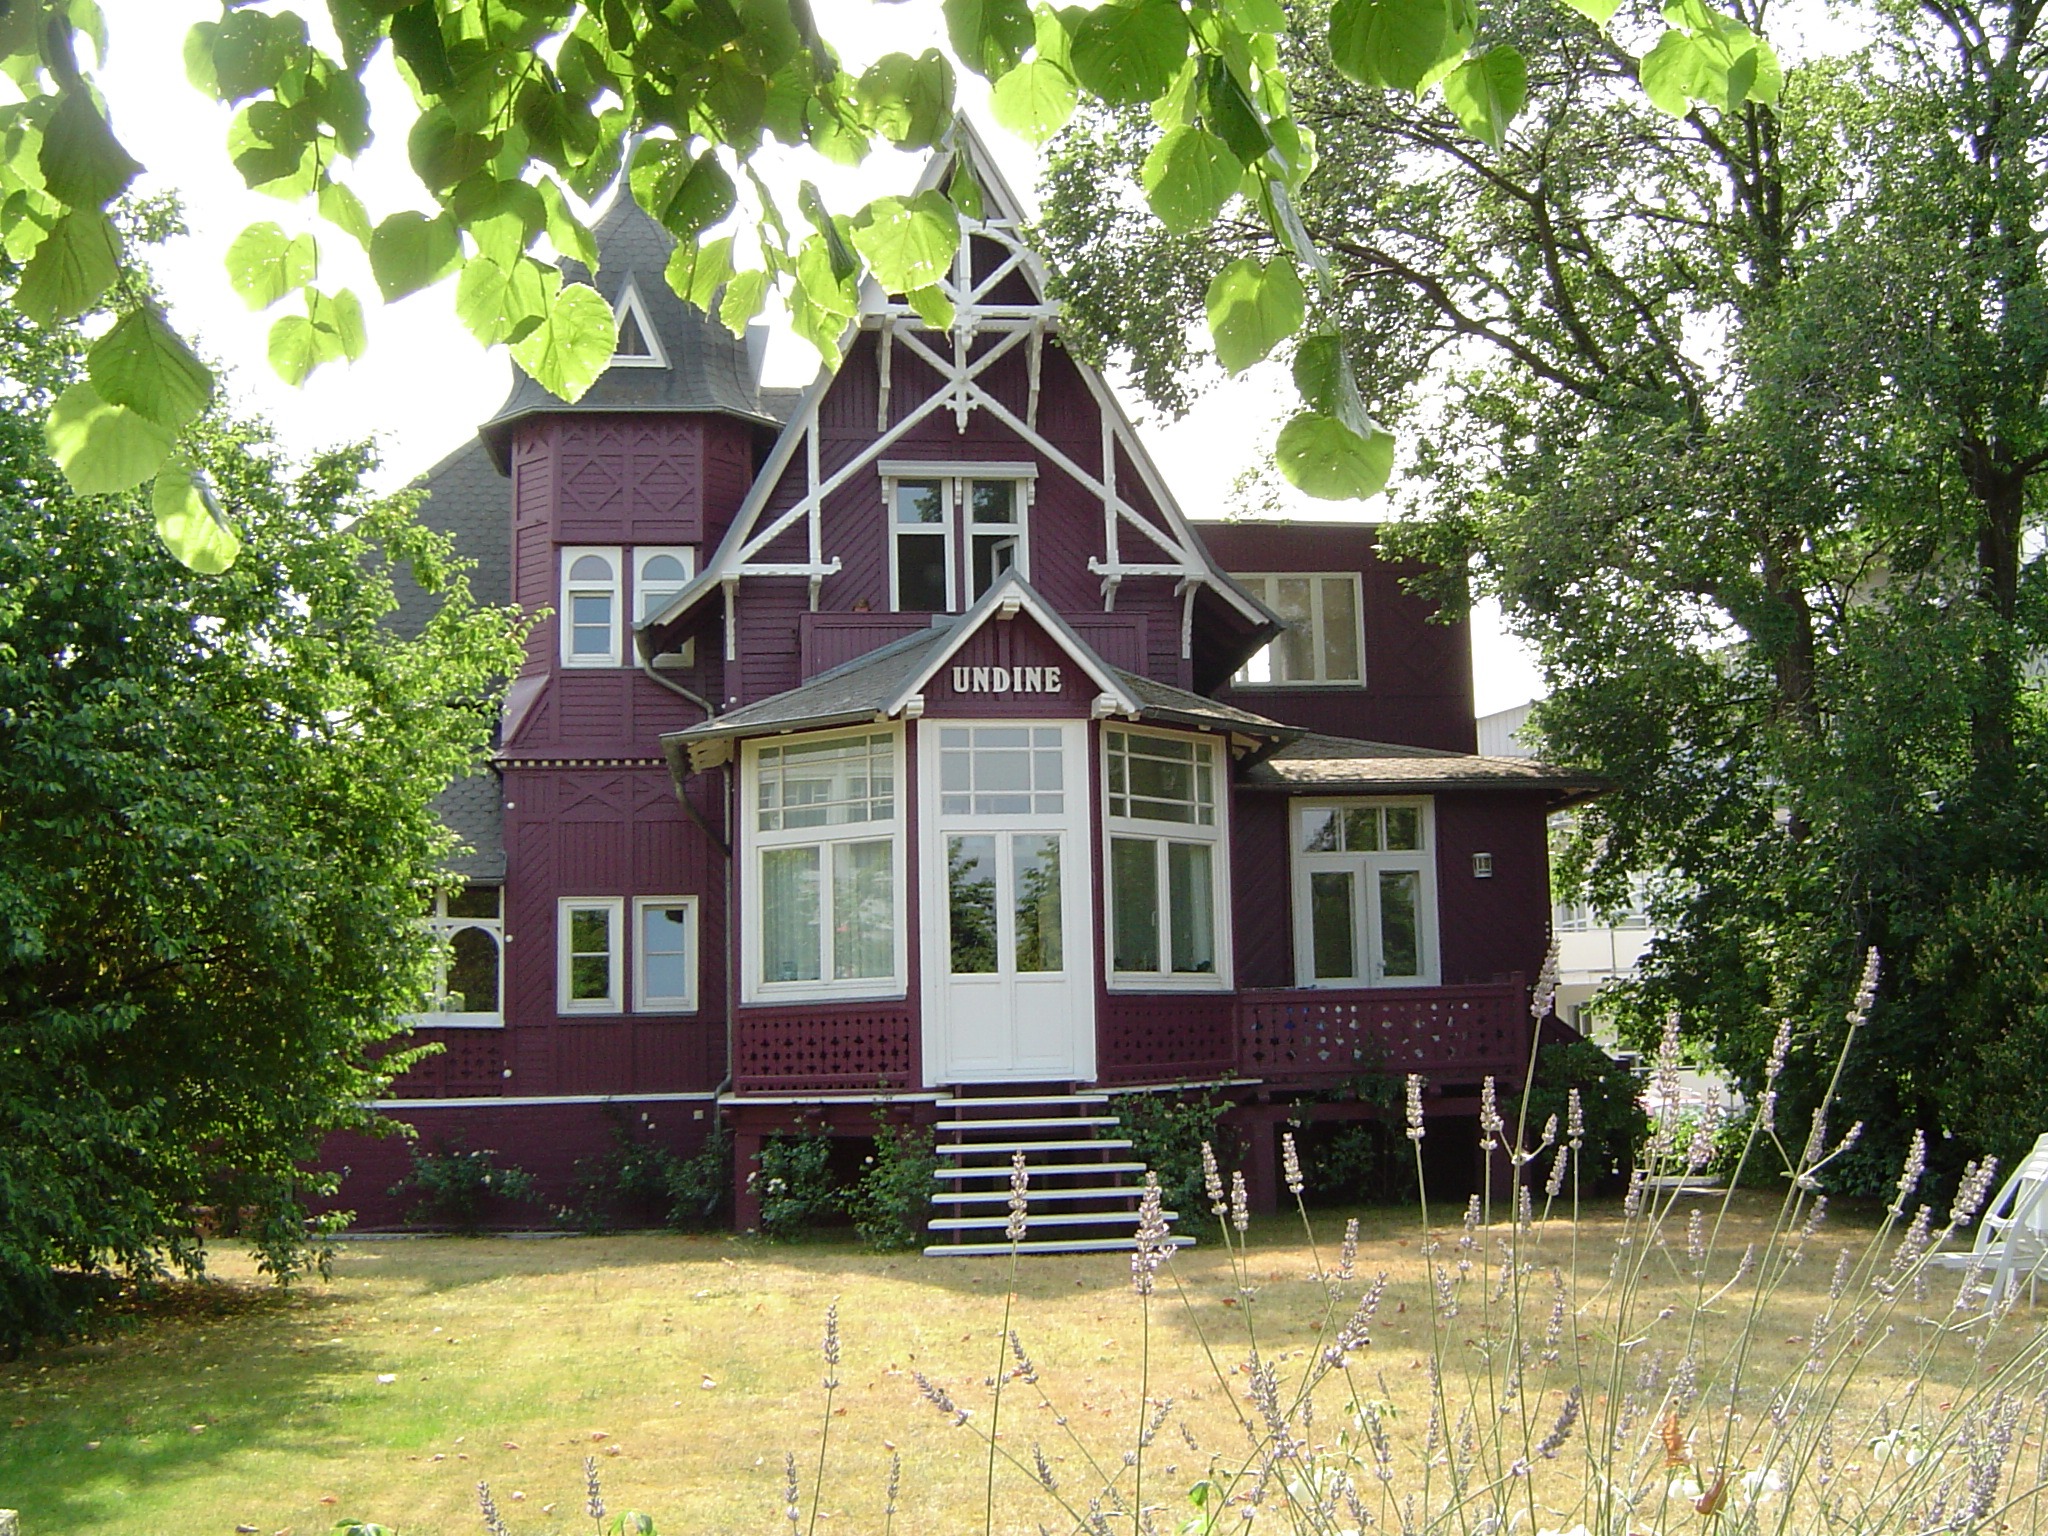
beach, tree, mansion, house, building, home, cottage, backyard, facade, property, chapel, garden, farmhouse, estate, log cabin, yard, binz, baltic sea, manor house, undine, rugen, outdoor structure, historic house